List of YouTube videos

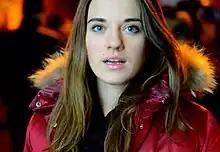
Screenshot from "I Am a Ukrainian".

"Zenga Zenga" is an auto-tuned song and viral YouTube video that parodied the Libyan leader Muammar Gaddafi. The song, released on February 22, 2011, quickly became popular among the Libyan opposition active in the 2011 Libyan civil war. The song was created by Noy Alooshe, an Israeli journalist and musician. The original video has more than 6 million views and the edited "clean" version has surpassed 1 million hits.